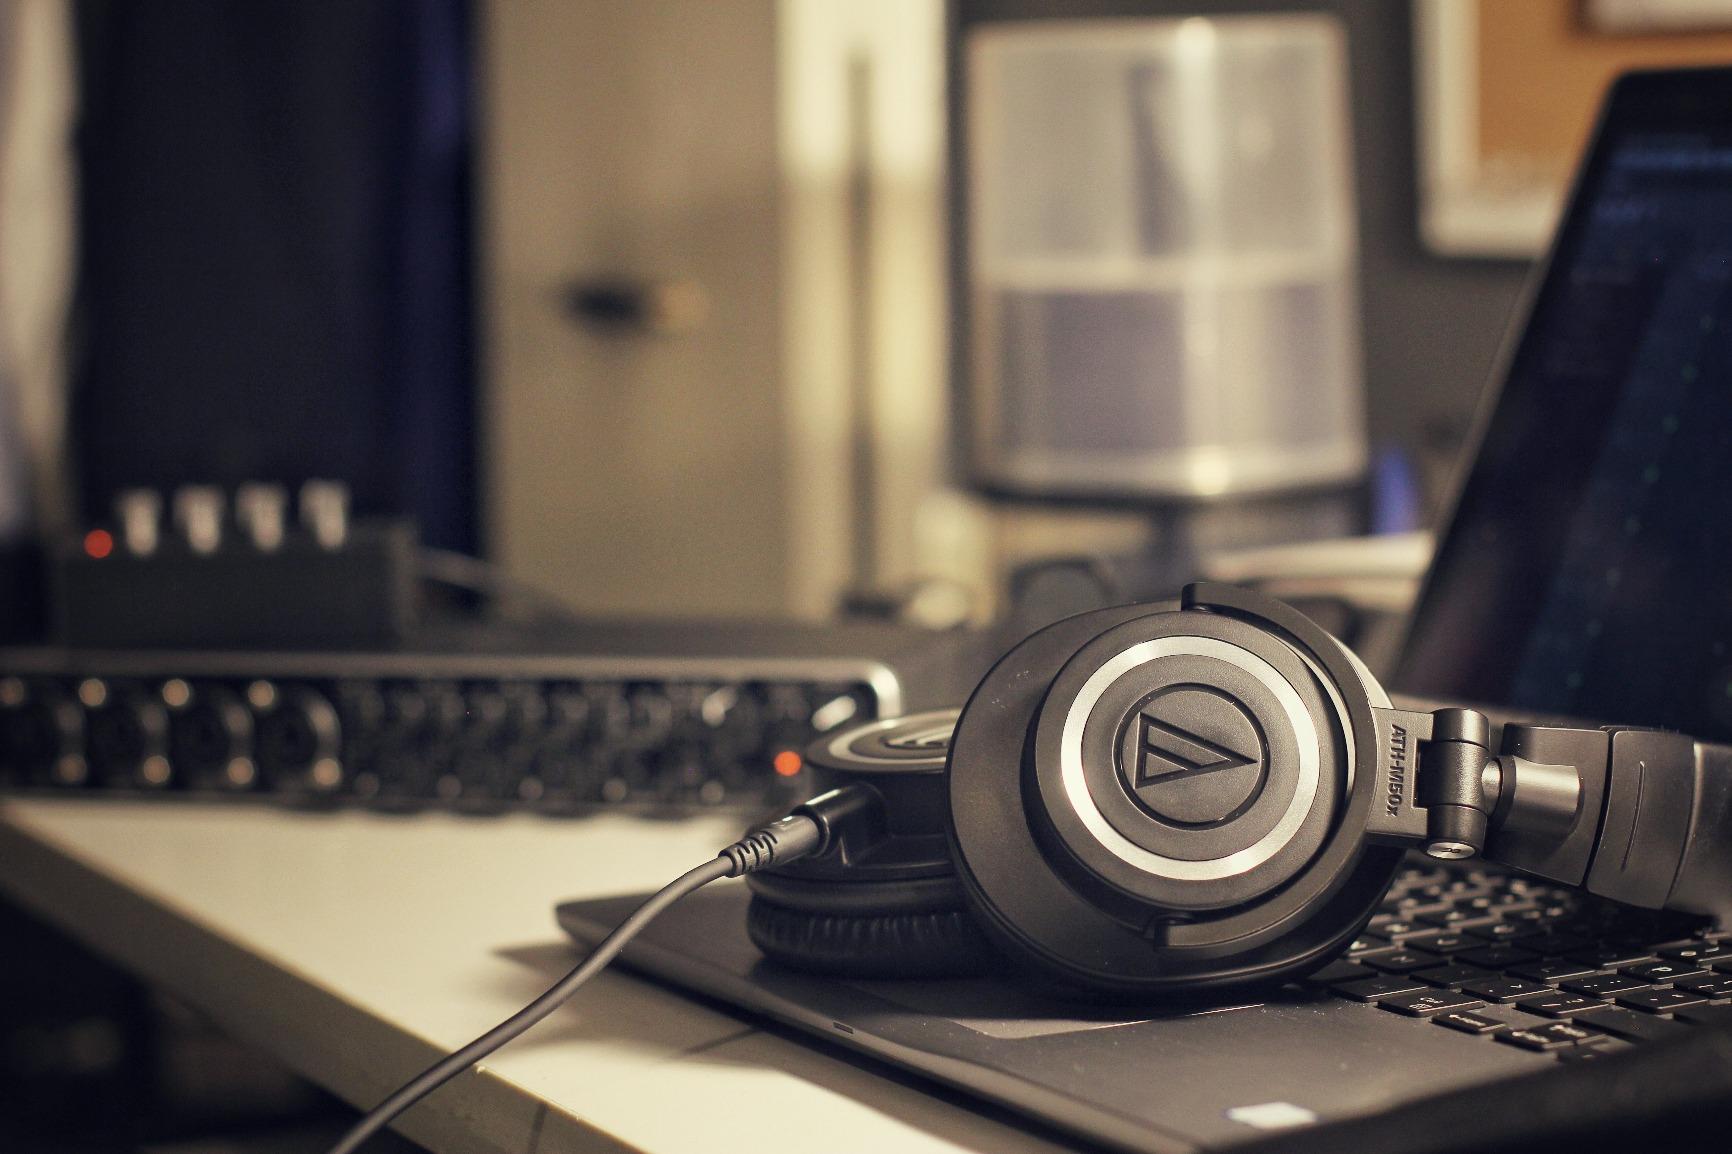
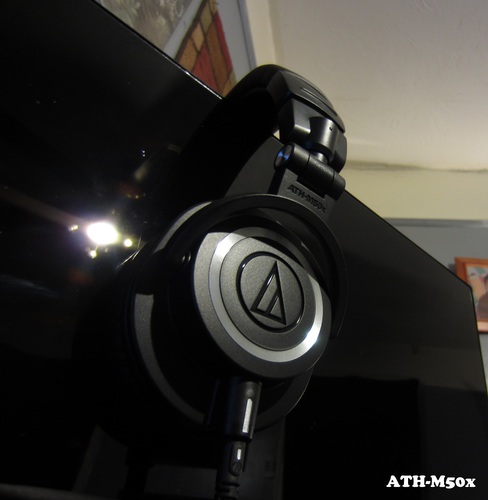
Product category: headphones
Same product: yes